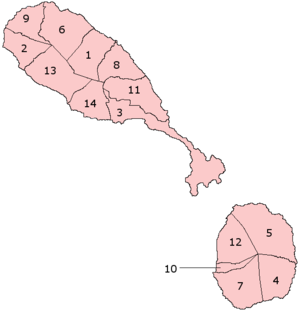
En géographie, un quadripoint est un point géographique où se rencontrent quatre entités administratives de même niveau, distinctes. Si cinq entités se rencontrent, on parle de quintipoint ; pour six entités, ce sera un hexapoint, pour sept entités : un heptapoint, etc.